Phoenix (fireboat)

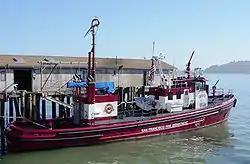
"Phoenix" at Pier 22½

The city of San Francisco operated two fireboats in the 1900s: "Governor Irwin" and "Governor Markham". Both were capable of pumping about per minute. These two, assisted by tugboats and military fireboats, tried but failed to stop the horrific fires which swept the city after the 1906 San Francisco earthquake. In 1909, two new fireboats were placed in service—"David Scannell" and "Dennis T. Sullivan"—steam-powered boats each rated for per minute. A firehouse was built for them at the edge of the Panama–Pacific International Exposition in 1915. This firehouse was moved by barge to Pier 22½ near the intersection of Harrison Street and Embarcadero following the Exposition, when the old fair buildings were being torn down and the Marina District was being built in its place. The two fireboats served the city for 45 years and were scrapped in 1954.